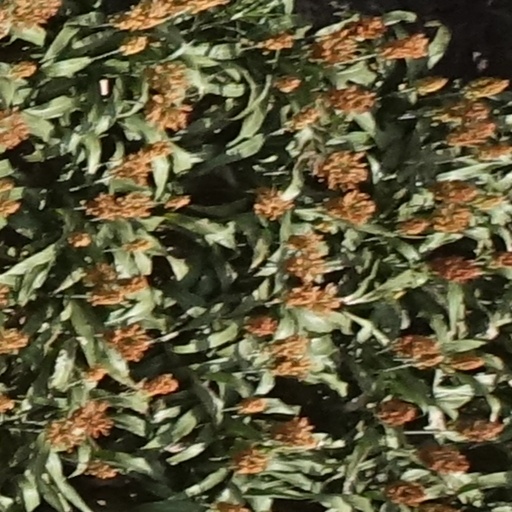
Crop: sorghum